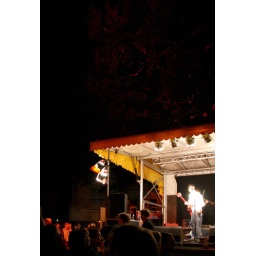
Taken at the Yuthuma (see myspace) gig at the filmhaus-party in Bielefeld. Mind the red tree in the background.